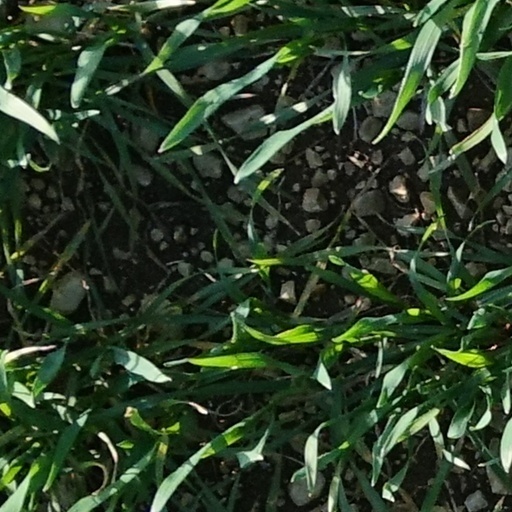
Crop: wheat